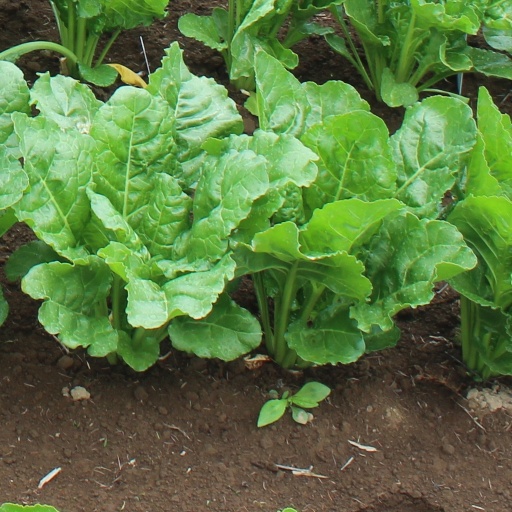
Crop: sugar beet